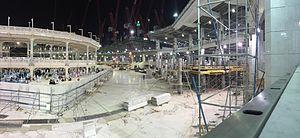
La mosquée al-Harâm, ou grande mosquée de la Mecque, est une mosquée de la ville de La Mecque en Arabie saoudite. Elle est aussi le premier lieu saint de l'islam et la plus grande mosquée du monde. Elle abrite en son centre la Kaaba, bâtiment de petite taille, mais plus important sanctuaire de l'islam, dans lequel est enchâssée la pierre noire : c'est elle que les musulmans tentent de toucher au cours des ṭawāf qu'ils accomplissent durant leur pèlerinage ; et c'est dans la direction de la Kaaba que les musulmans du monde entier se tournent pour prier.